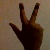
The image shows a hand gesture representing the number 3 in Indian Sign Language.